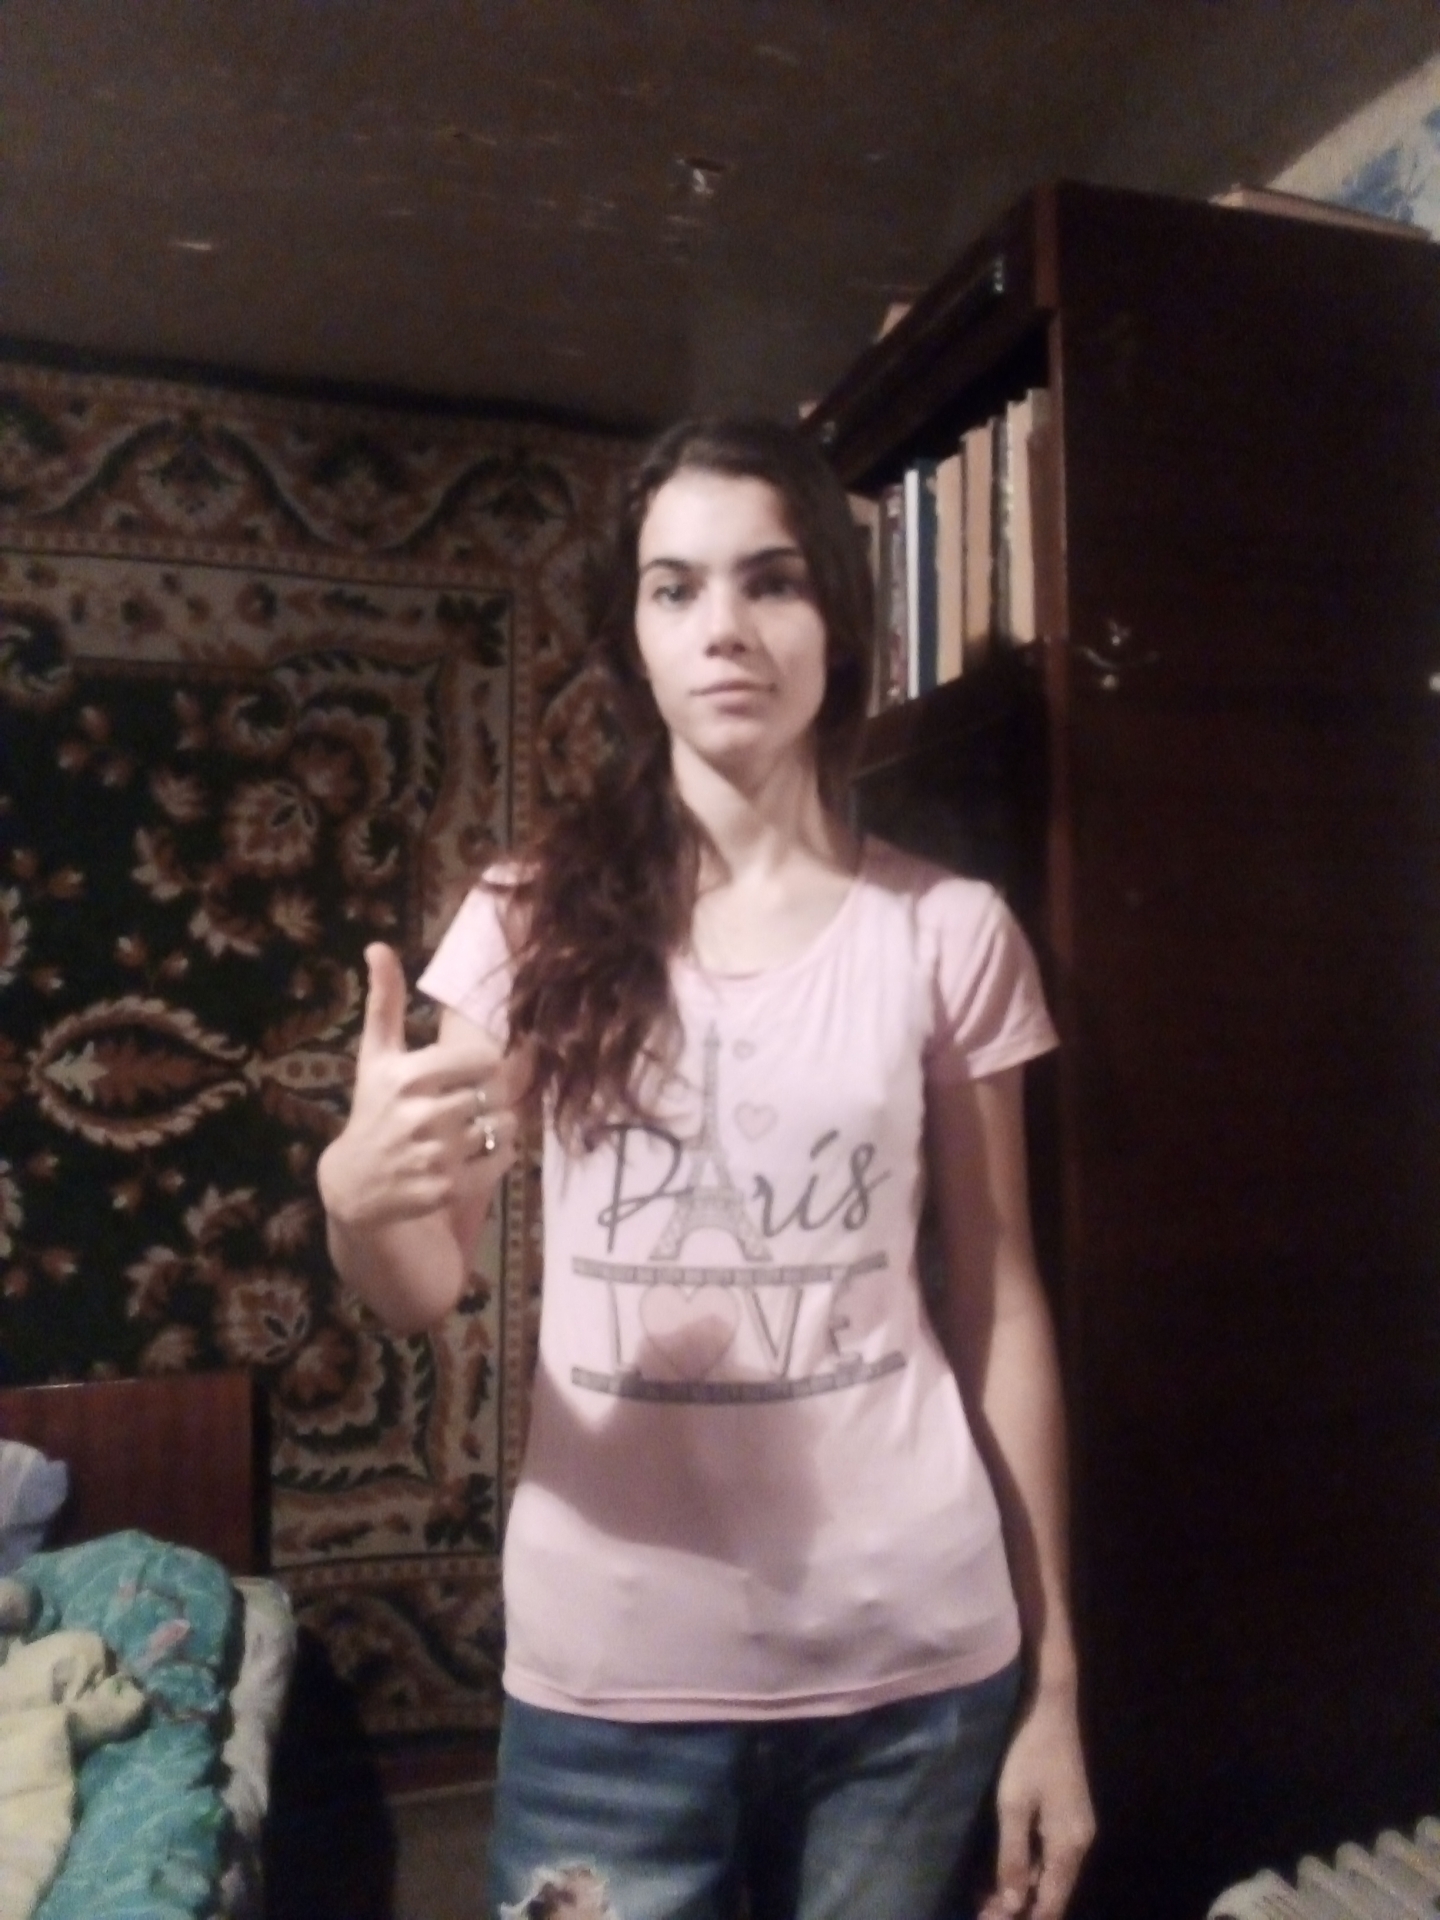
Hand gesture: like